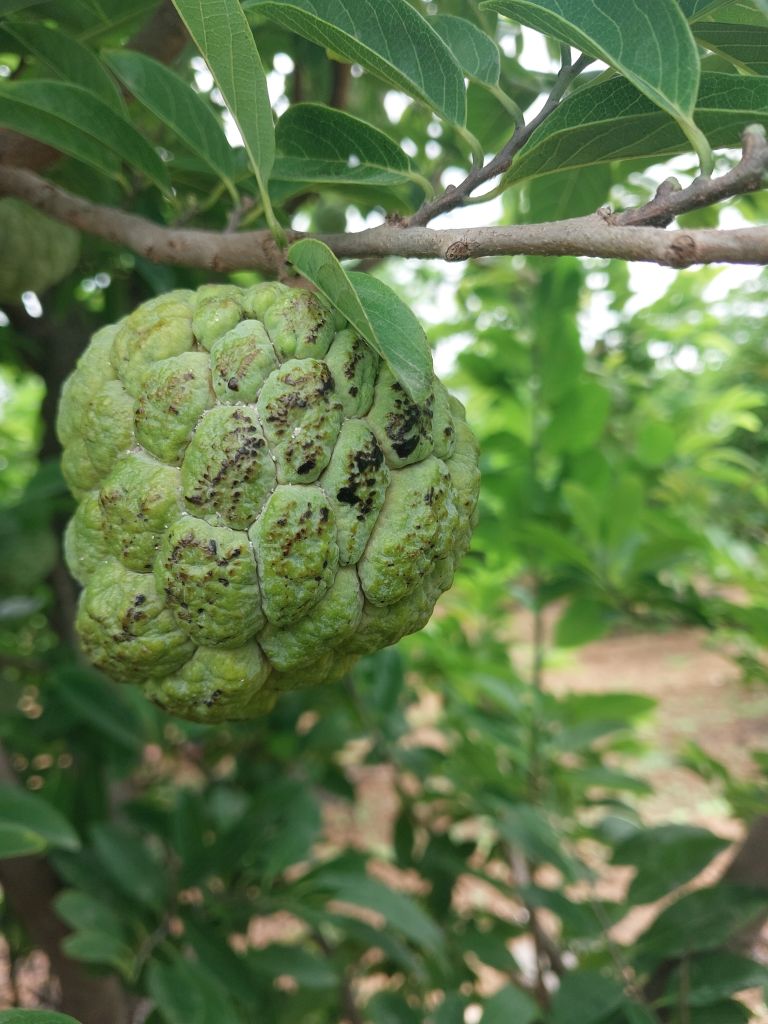
Disease label: Blank Canker